Paul Amnuél

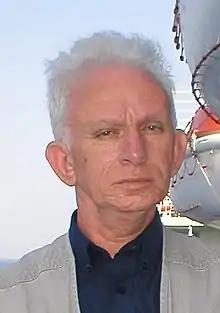
Pavel Amnuél

Paul Rafaelovich Amnuél (born 20 February 1944) is a Soviet and Israeli physicist and science fiction writer. He was born in Baku, Azerbaijan. He attended Azerbaijan State University and worked at Shamakhi Astrophysical Observatory for 23 years.